Verb-initial word order

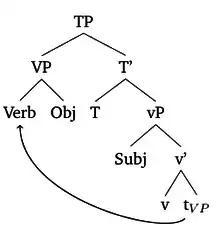
VP movement to derive VOS word order.

VSO order, on the other hand, has to be derived by remnant movement of the VP after evacuating the object from the phrase first.